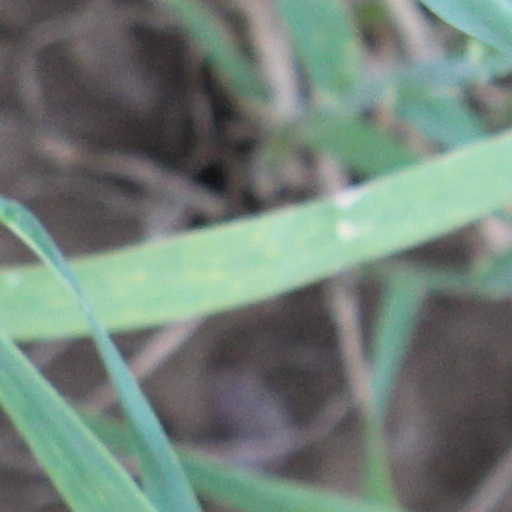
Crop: wheat